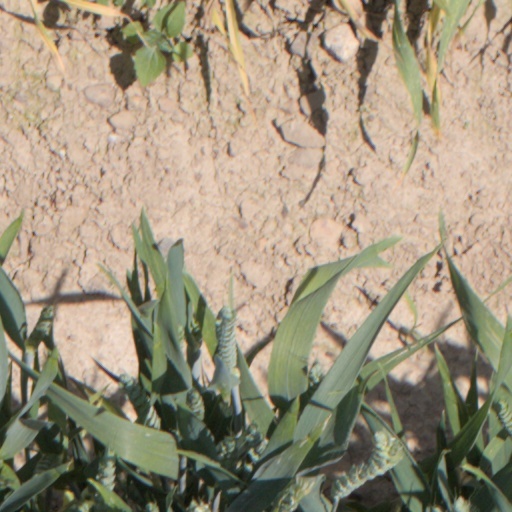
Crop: wheat